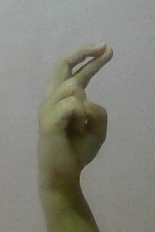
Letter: zay